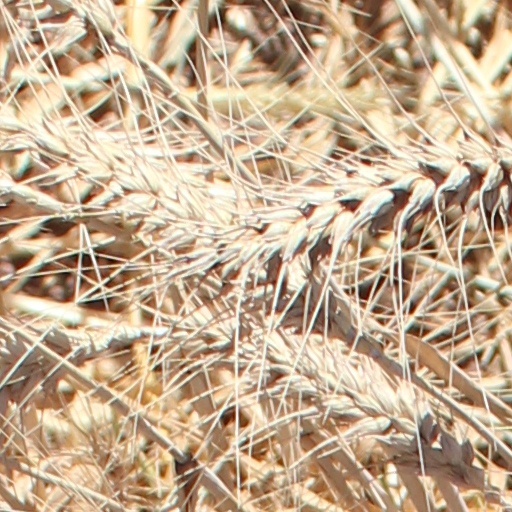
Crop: wheat